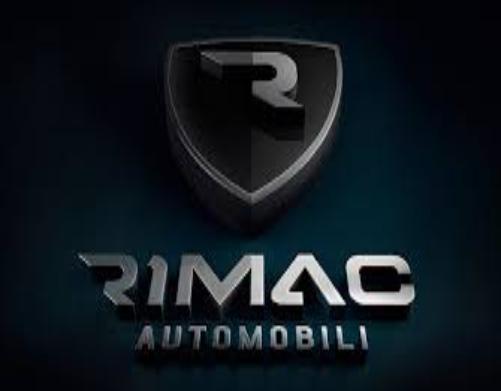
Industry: Transportation